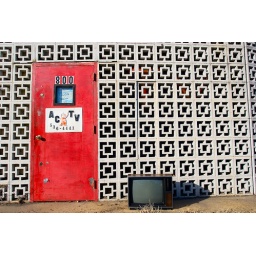
More from the Antronics Color TV Service building on Lee Highway in VA.